Commemorative Medal of the Unity of Italy

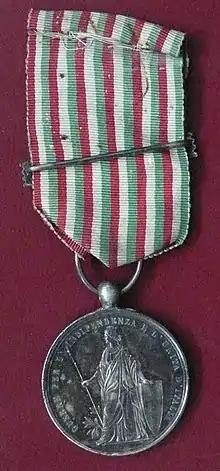
The obverse and reverse (below) of the medal

The Italian Risorgimento was celebrated by a series of medals set up by the three kings who ruled during the long process of unification – the Commemorative Medal for the Campaigns of the War of Independence and the various versions of the Commemorative Medal of the Unity of Italy, which were granted by the Kingdom of Italy to those who had taken part in the military operations which had led to Italian independence and later to all who participated in the First World War, since at that time it was traditionally held that Italy completed its unification with the annexation of the Trentino. Its final awards were to participants in the March on Rome and the Impresa di Fiume.